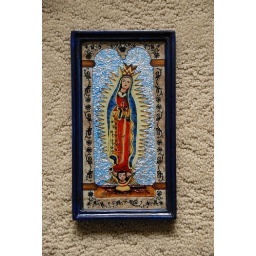
This reverse painting on glass comes to us from Peru. The virgen is backed by blue metal foil.